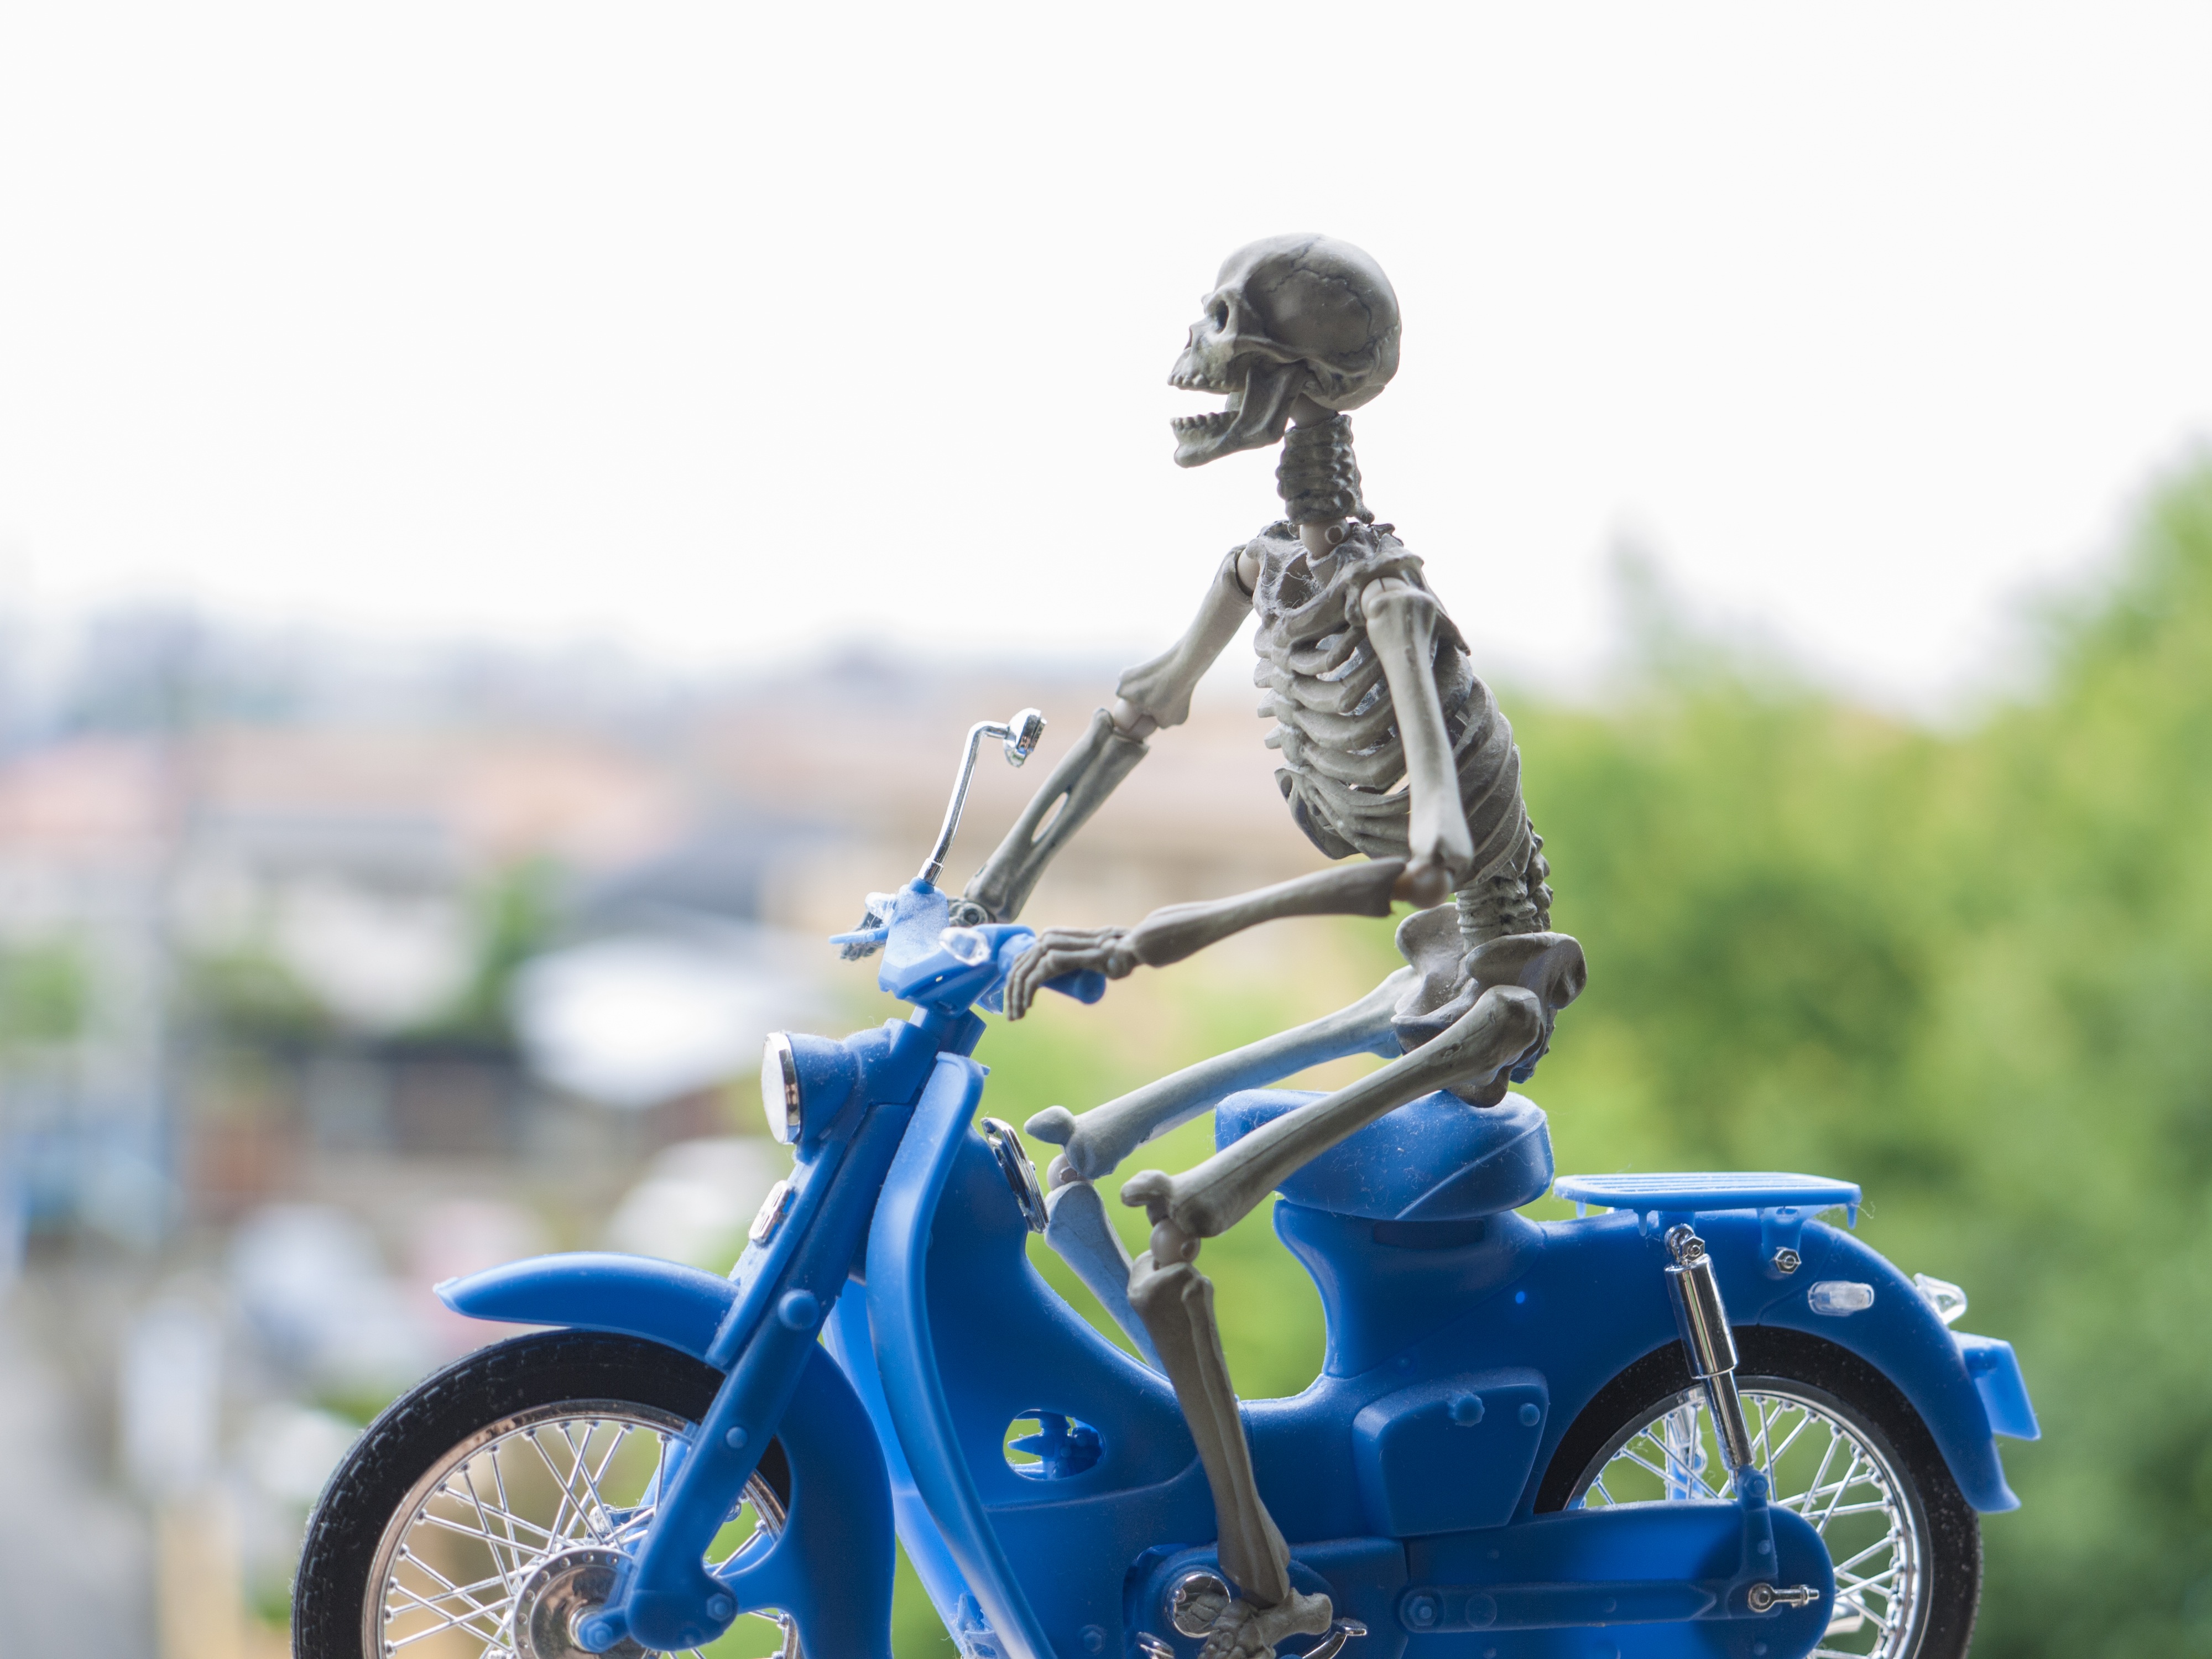
car, bike, vehicle, motorcycle, toys, honda, skeleton, cub, motorcycling, land vehicle, automobile make